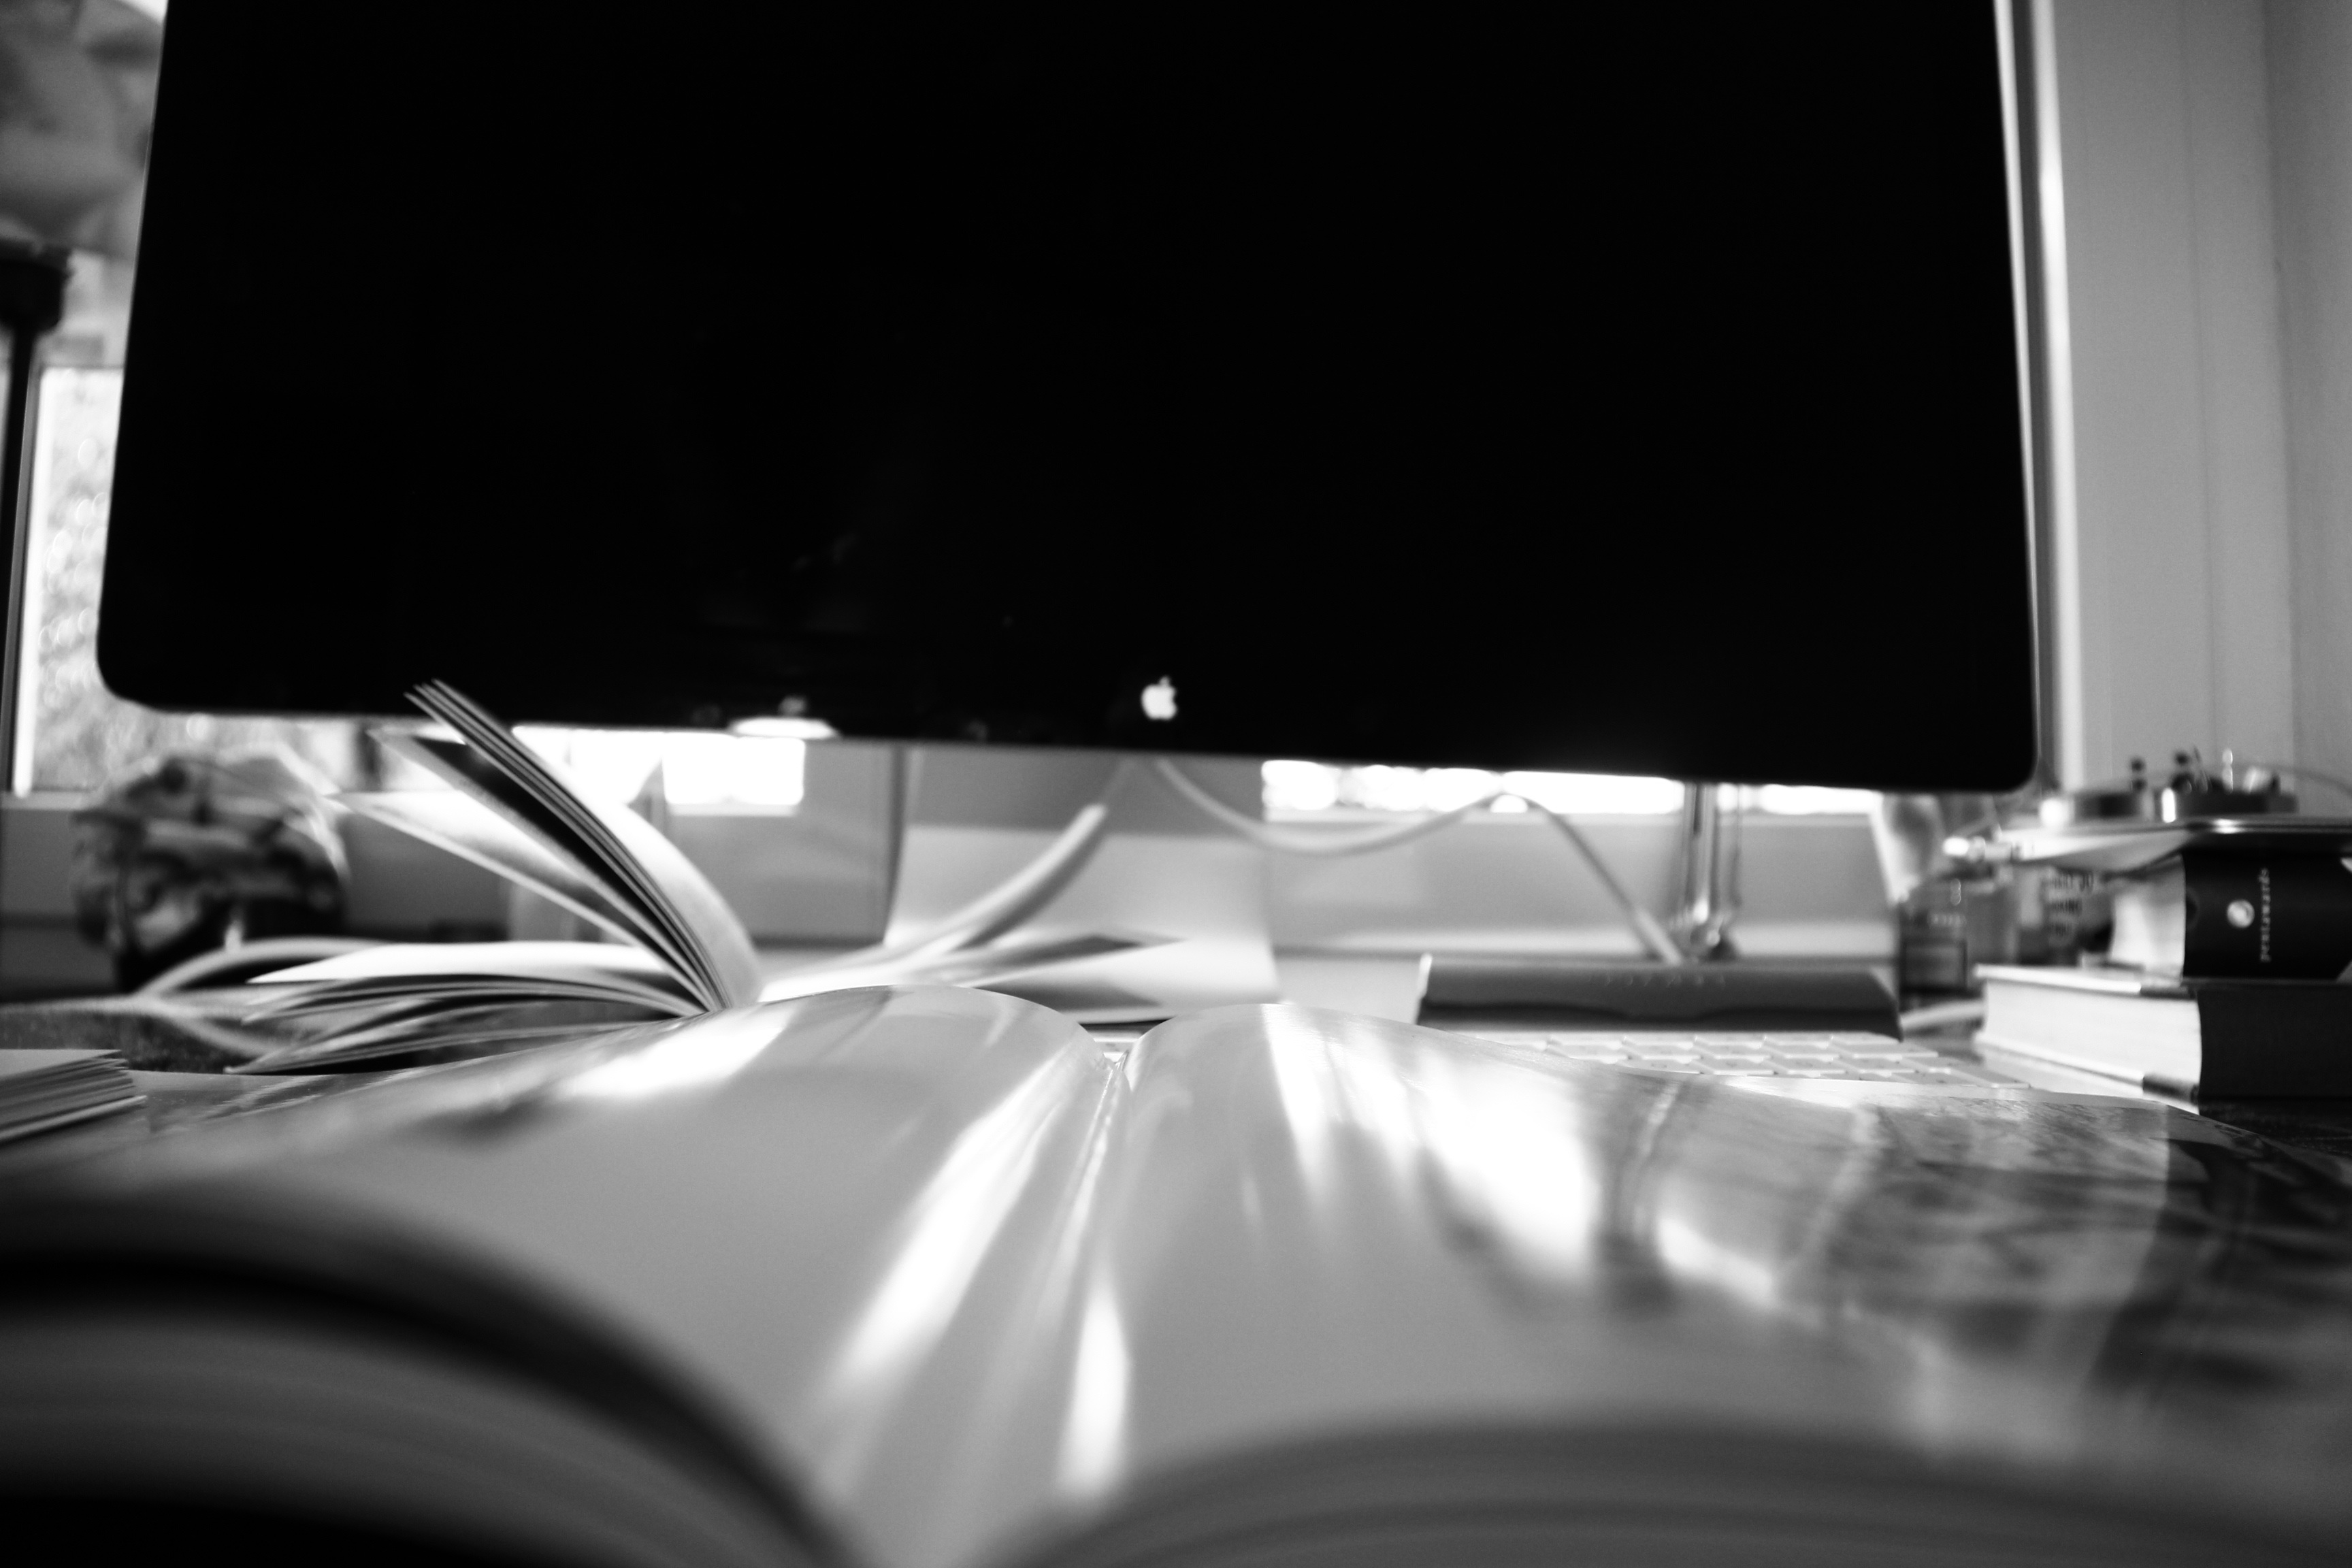
black and white, glass, vehicle, black, monochrome, monochrome photography, automotive exterior